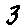
Label: 3